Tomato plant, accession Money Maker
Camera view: horizontal (90 deg, fisheye); turntable rotation: 180 degrees
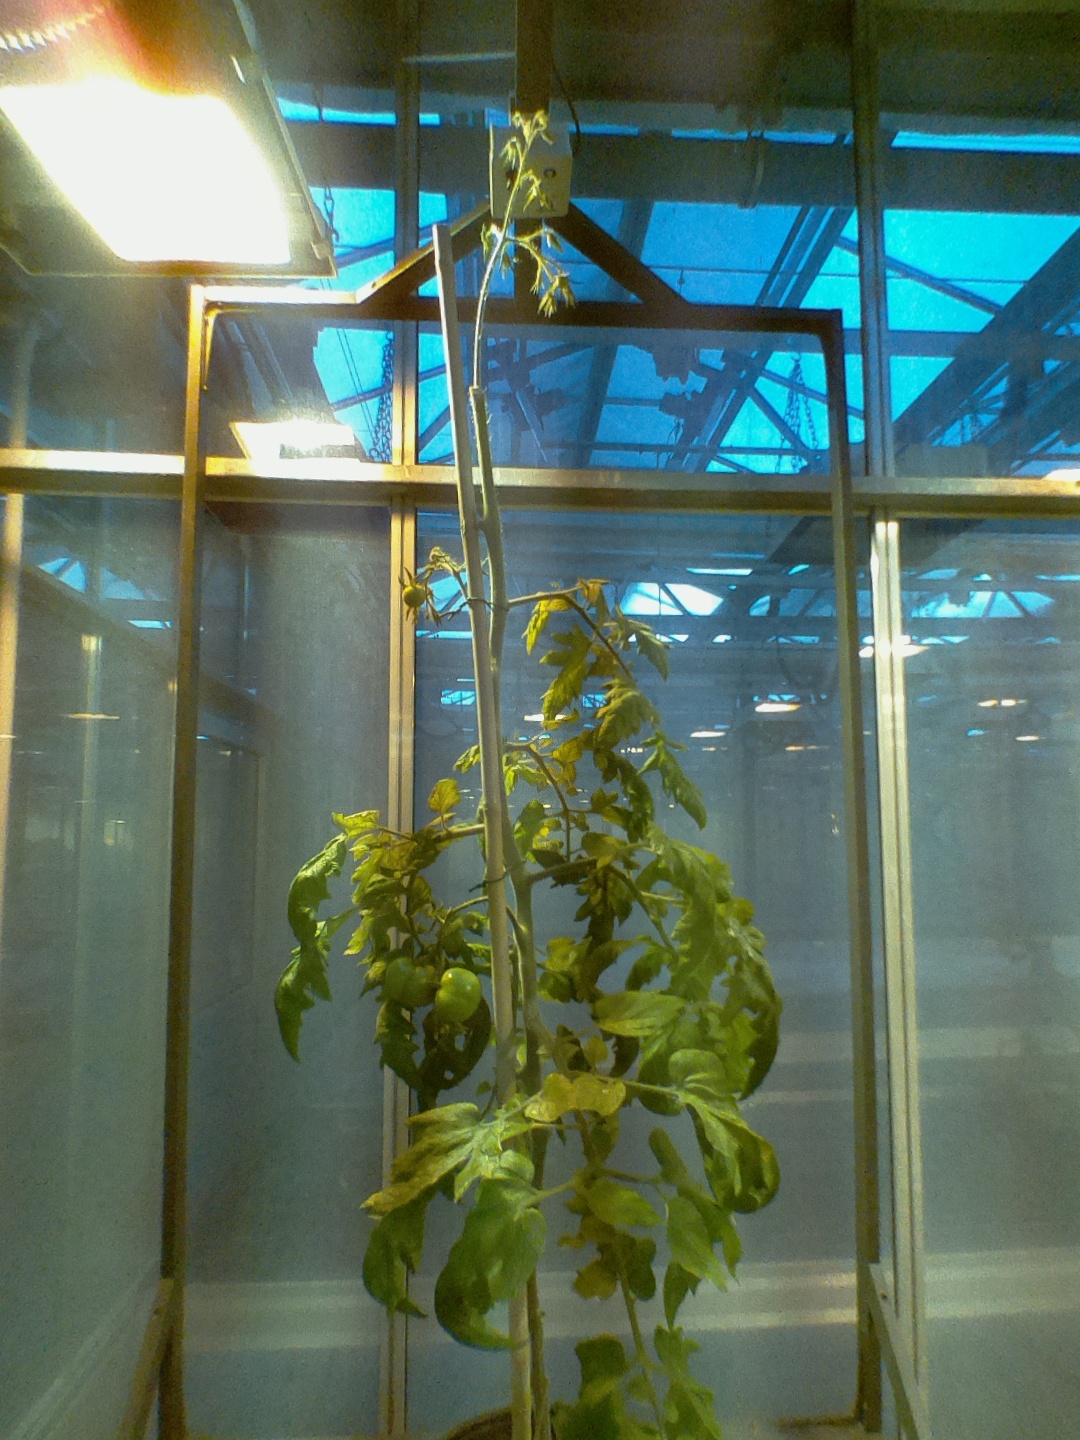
BBCH growth stage 75: 50%-60% of final fruit size